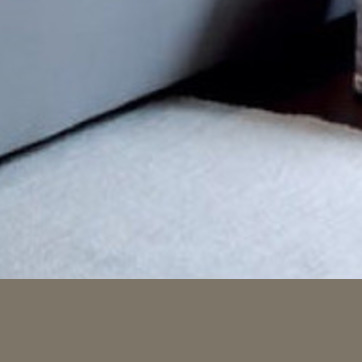
Material: carpet